Setha Sirachaya

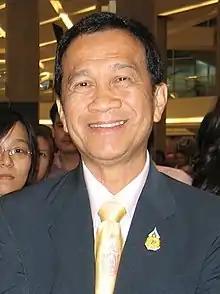
Setha Sirichaya in 2007

Setha Sirachaya (6 November 1944 – 20 February 2022) was a prominent Thai television host, actor, film and television producer and director, and former lead singer of the band The Impossibles. He also served as the president of the , contributing significantly to the welfare and support of senior actors in Thailand.